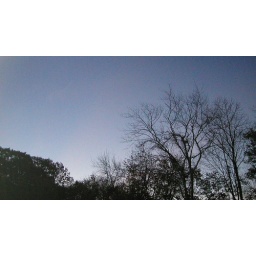
trees silhouetted against early morning sky